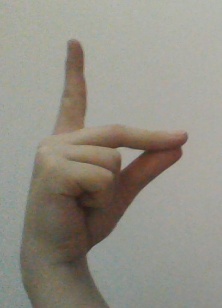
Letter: ta